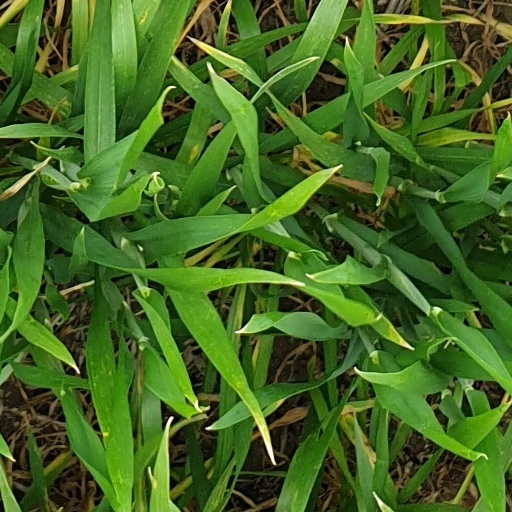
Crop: wheat